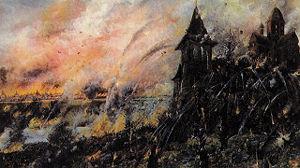
Cette page concerne l'année 1382 du calendrier julien.